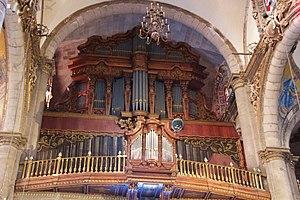
Le Temple expiatoire du Christ-Roi aussi connu sous le nom de la Vieille Basilique de Notre-Dame de Guadalupe, est une basilique catholique consacrée à la Vierge de Guadalupe, située dans le sanctuaire marial de Notre-Dame de Guadalupe, au nord de Mexico.